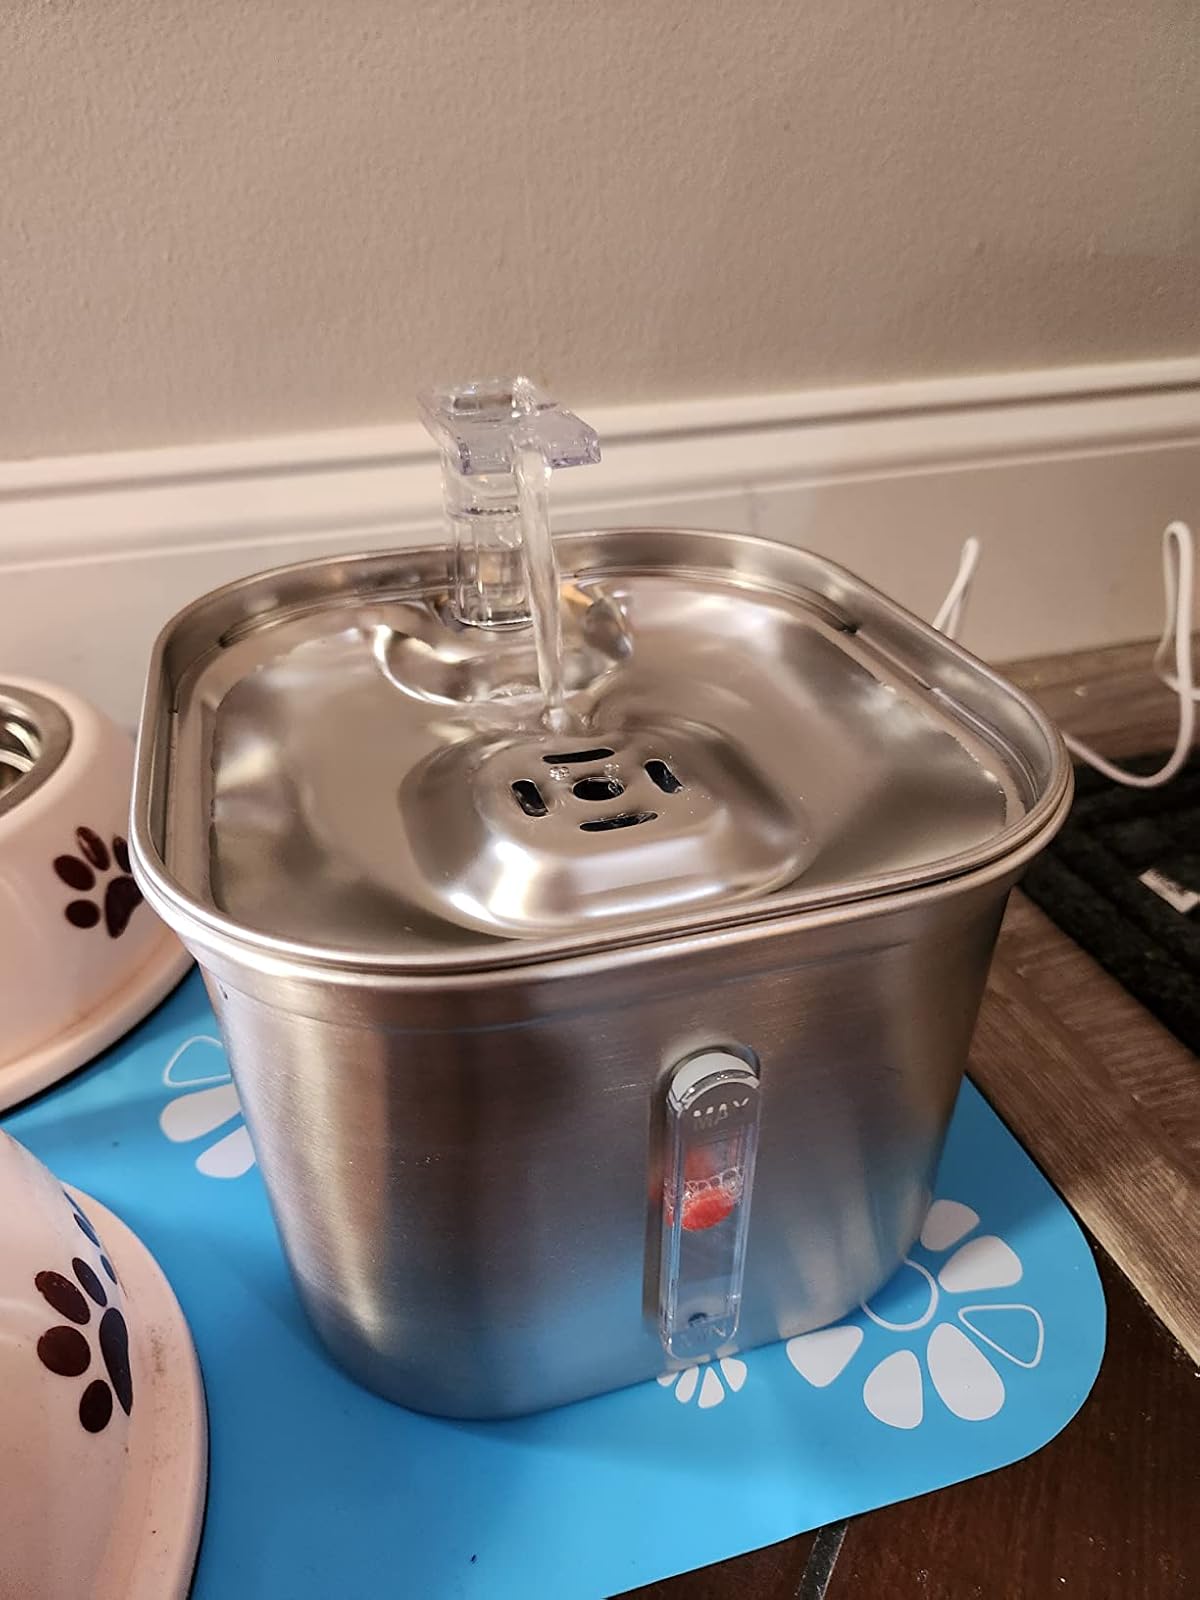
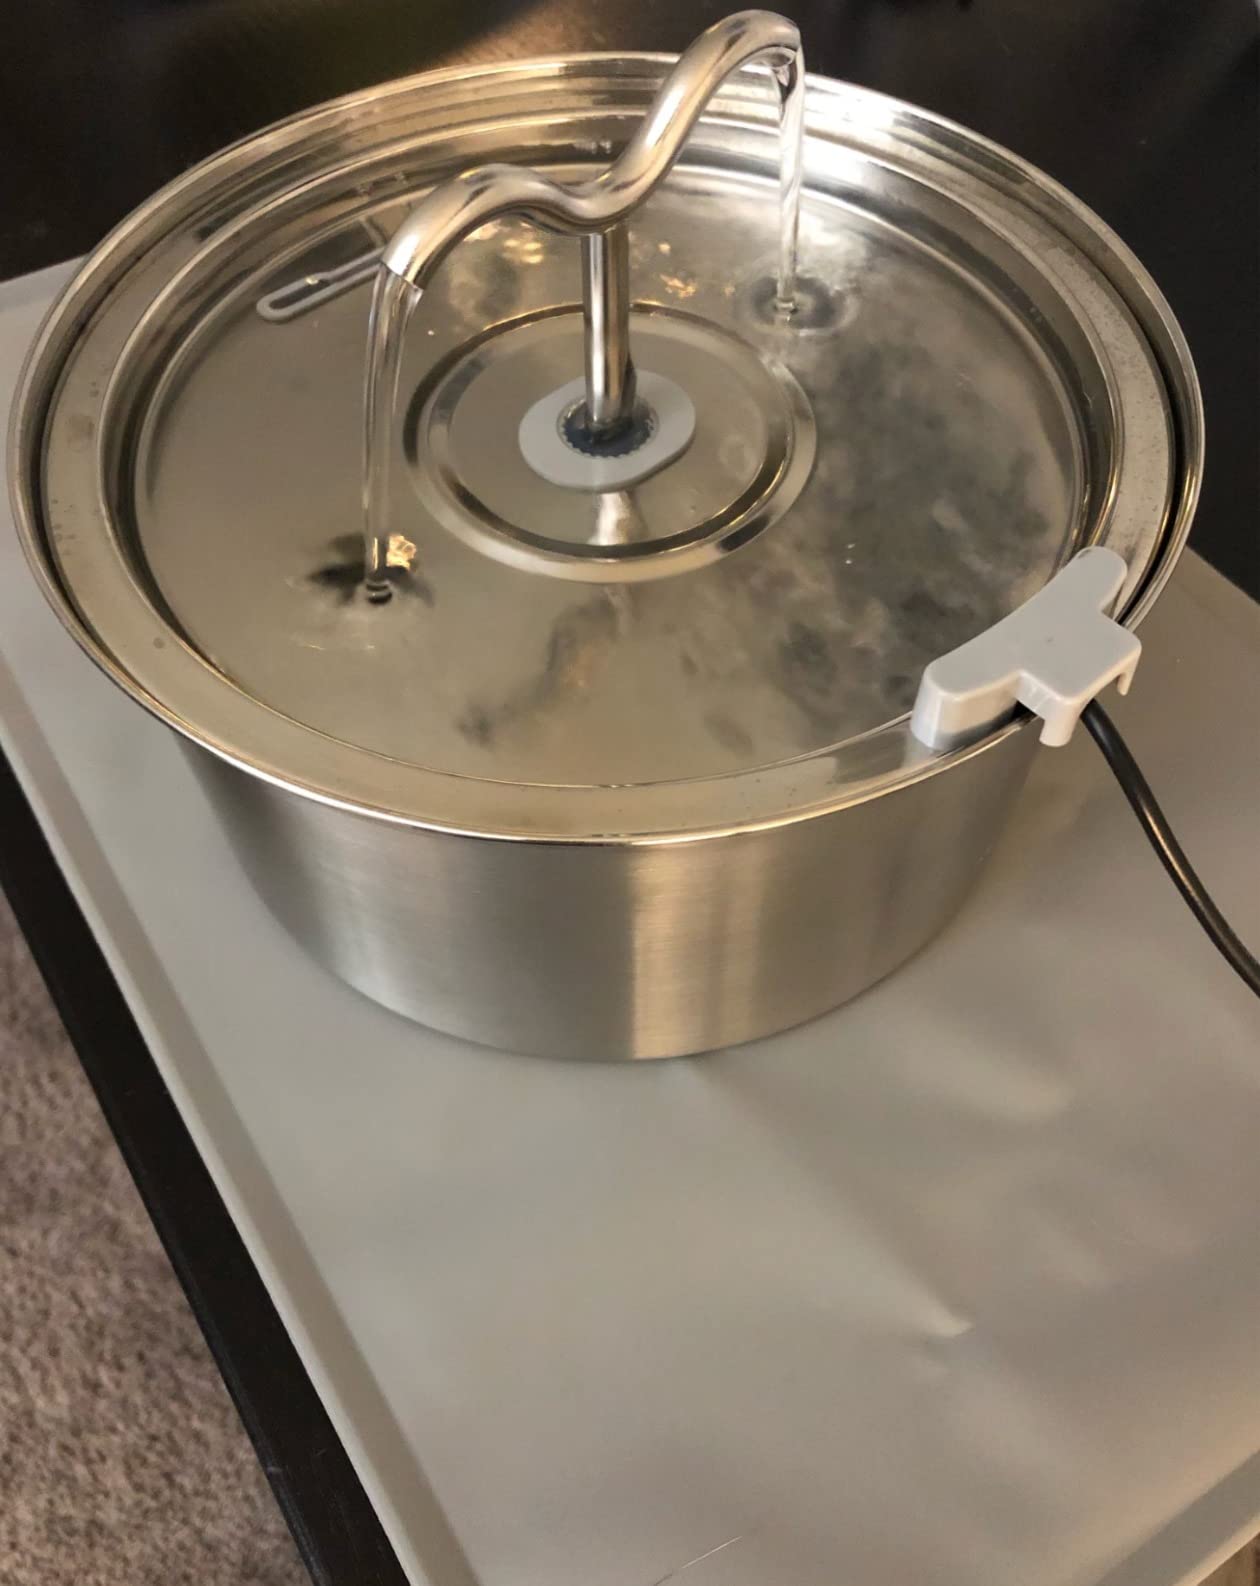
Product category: items_bowl
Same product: no